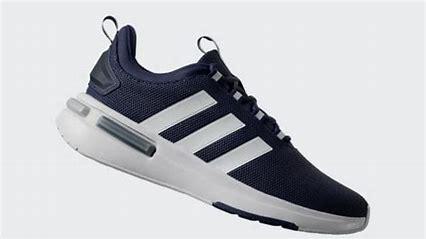
Brand: Adidas
Model: Racer TR23